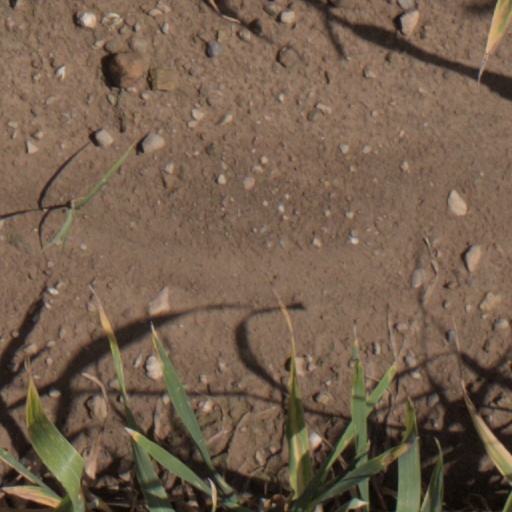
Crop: wheat